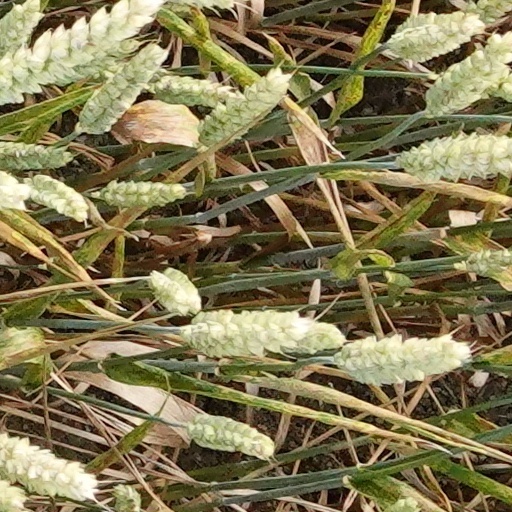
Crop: wheat